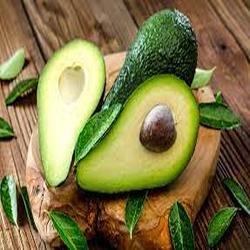
Label: Avocado